Numbers (spreadsheet)

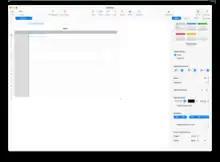
A newly created Numbers document is styled to indicate suggested header areas in column A and row 1. Note that the table stops in the lower right of the screen, which can be resized with the widget in the corner.

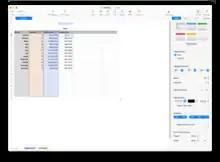
After adding data and headers, Numbers has automatically created named ranges over the data. The ranges were used to create a formula that has populated column D. Note that the same formula can be used for the entire column — the row number is not required.

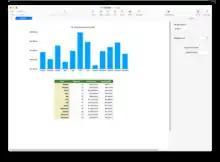
The table has been resized to show only the used area, moved into the center of the canvas, and styled. A chart has been added above the table. The pane in the upper left shows an object tree, with the "canvas" objects being shown in a hierarchy of each sheet, every sheet can be collapsed or expanded to show the canvas object contained within that sheet.

Consider a simple spreadsheet used to calculate the average value of all car sales in a month for a given year. The sheet might contain the month number or name in column A, the number of cars sold in column B, and the total income in column C. The user wishes to complete the task of "calculating the average income per car sold by dividing the total income by the number of cars sold and putting the resulting average in column D". From the user's perspective, the values in the cells have semantic content, they are "cars sold" and "total income" and they want to manipulate this to produce an output value, "average price".